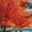
Label: maple_tree